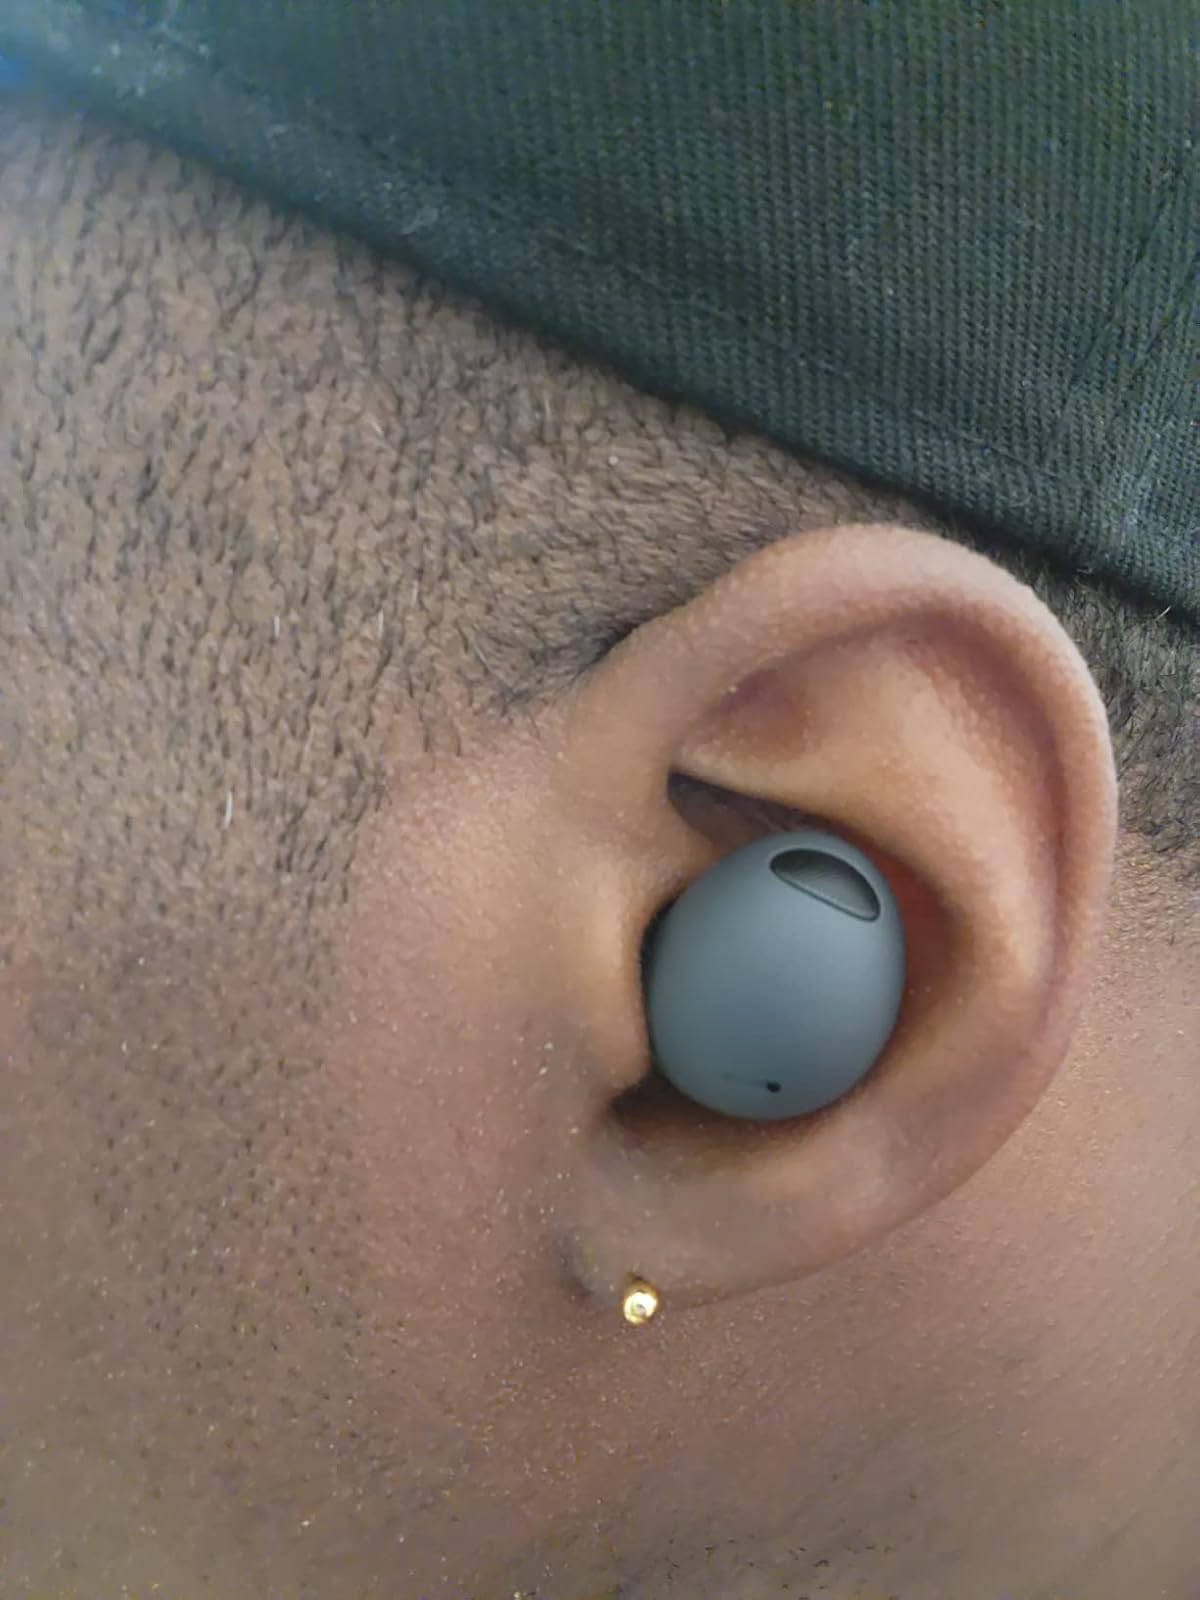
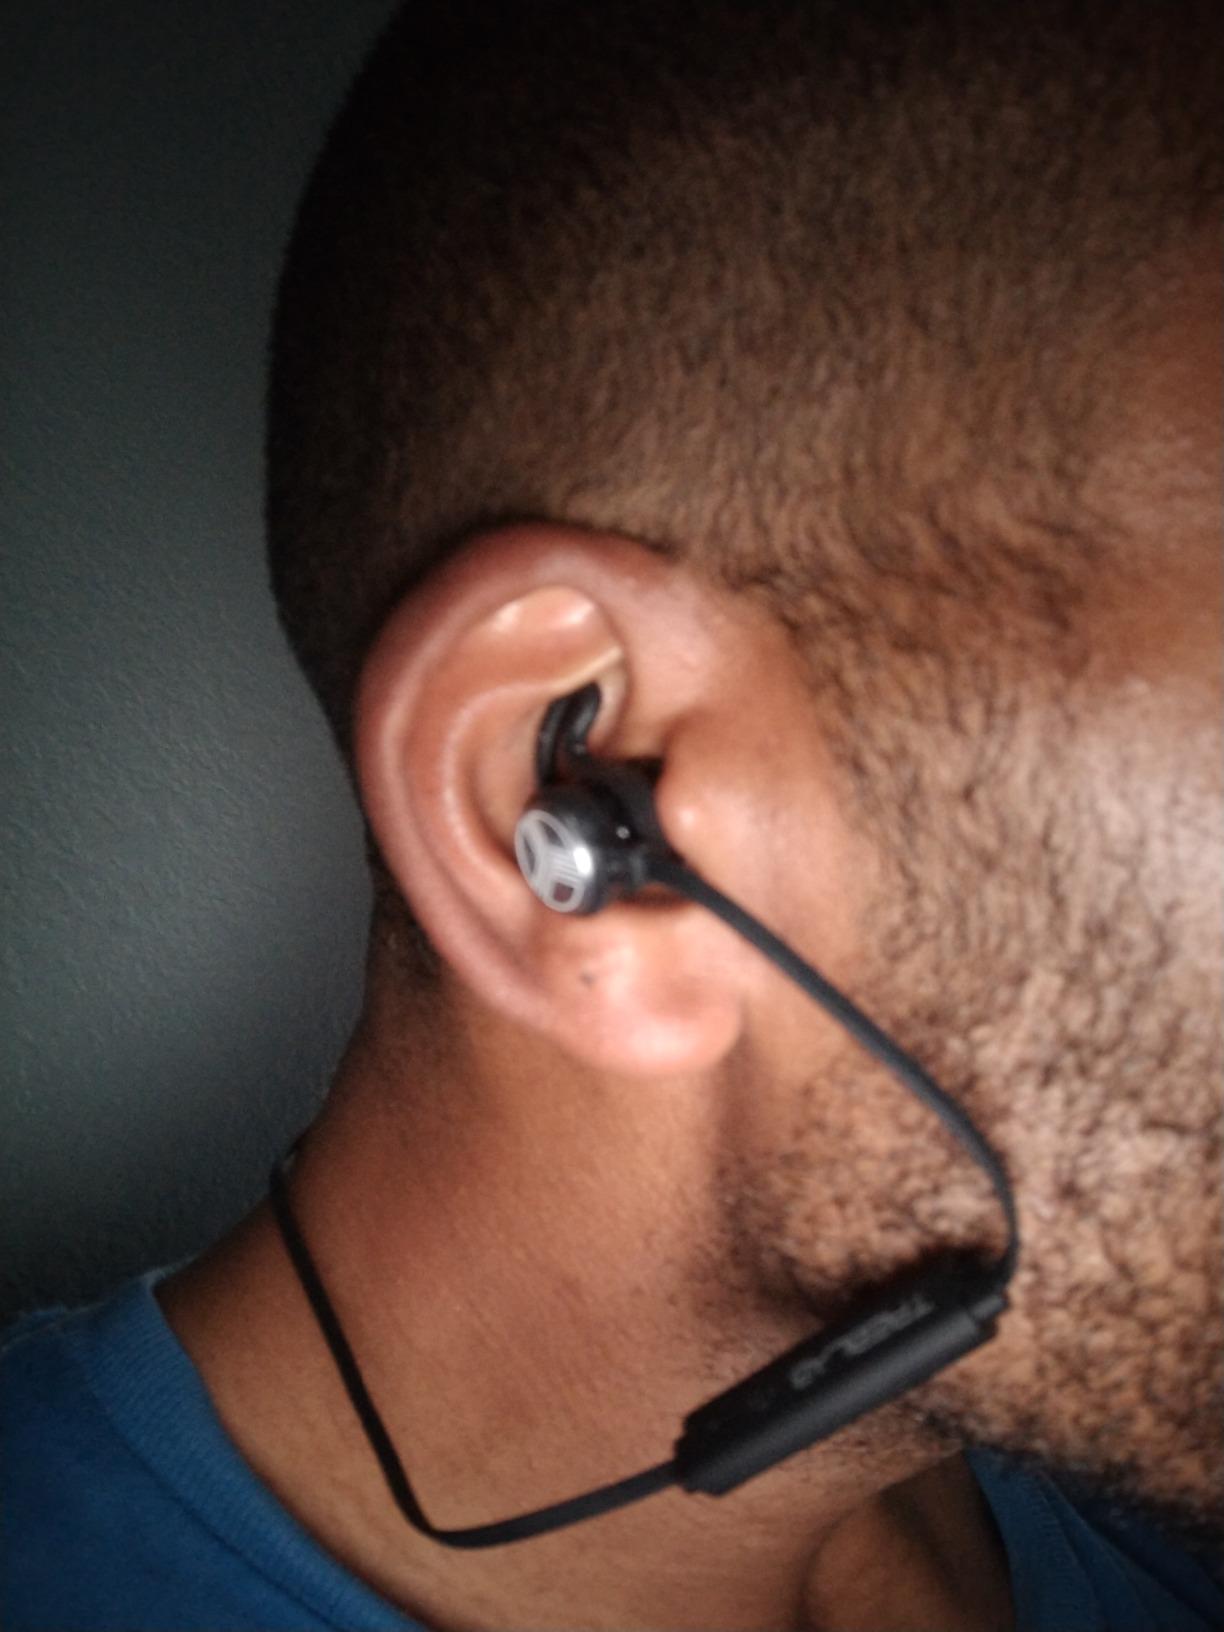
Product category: earbuds
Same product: no